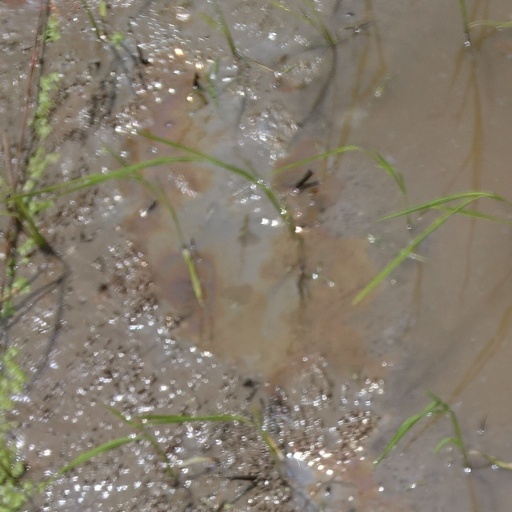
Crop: rice